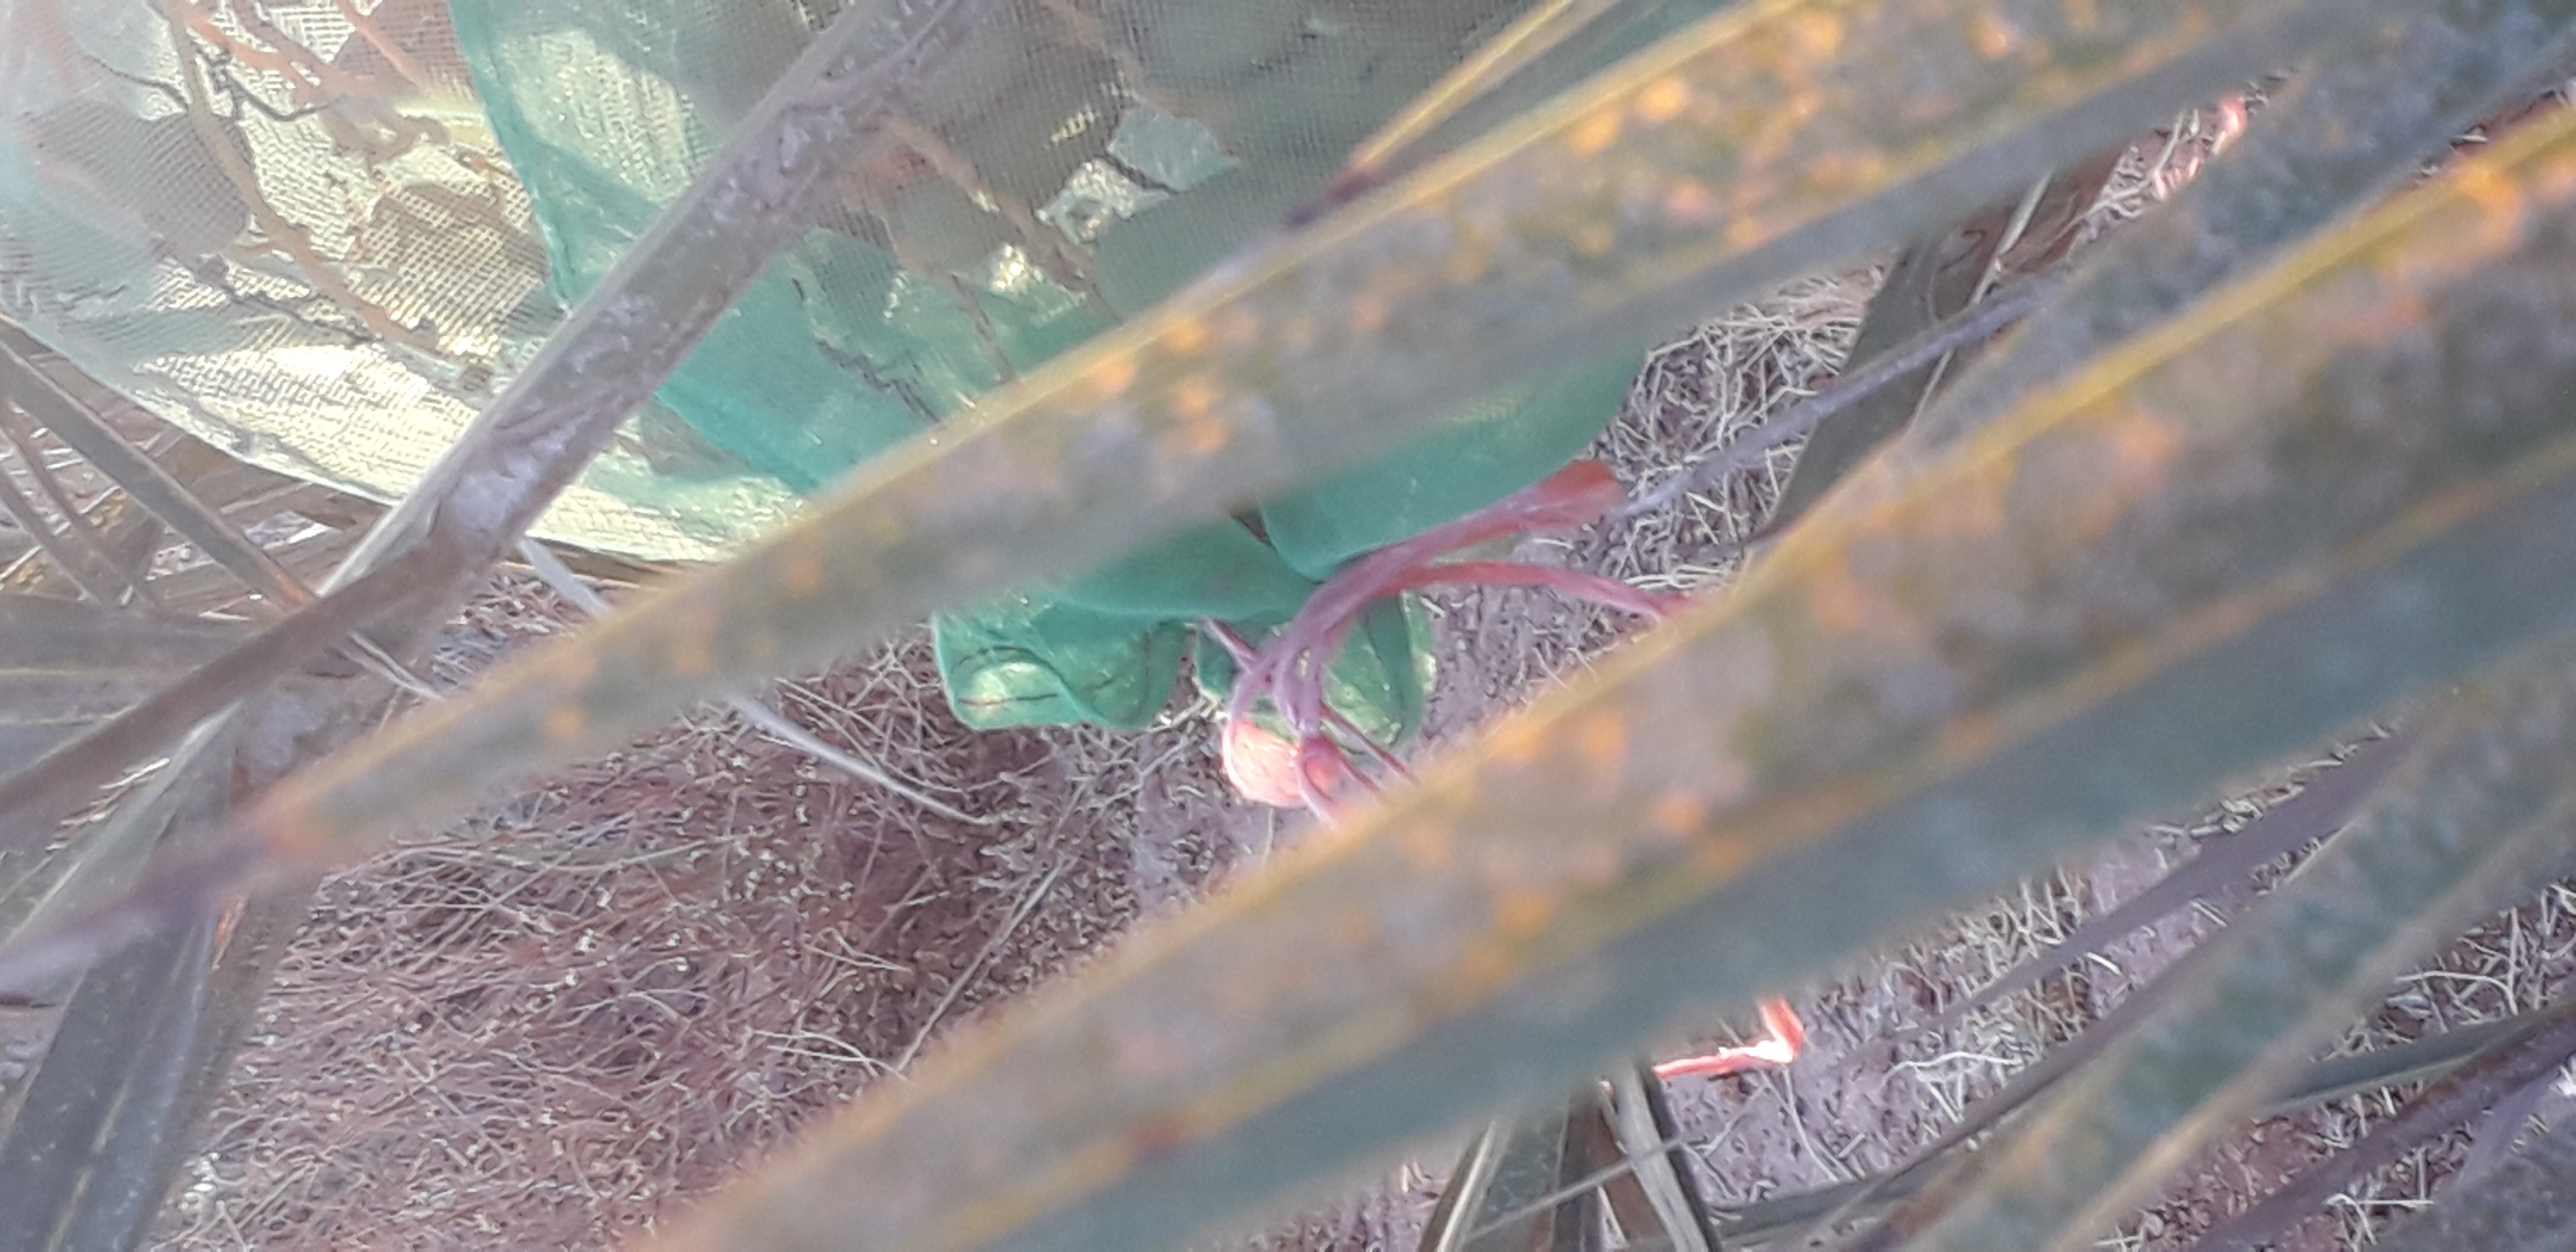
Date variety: Boumajhoul